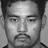
Emotion: neutral